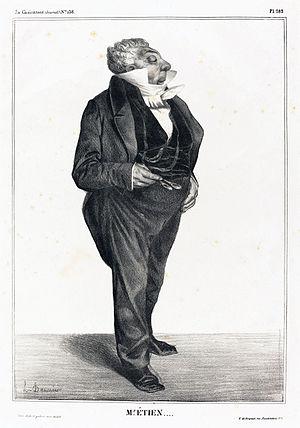
Charles-Guillaume Étienne, né à Chamouilley le 5 janvier 1777 et mort à Paris le 13 mars 1845, est un auteur dramatique français. Deux fois élu à l'Académie française, il fut également journaliste, censeur, député et pair de France.